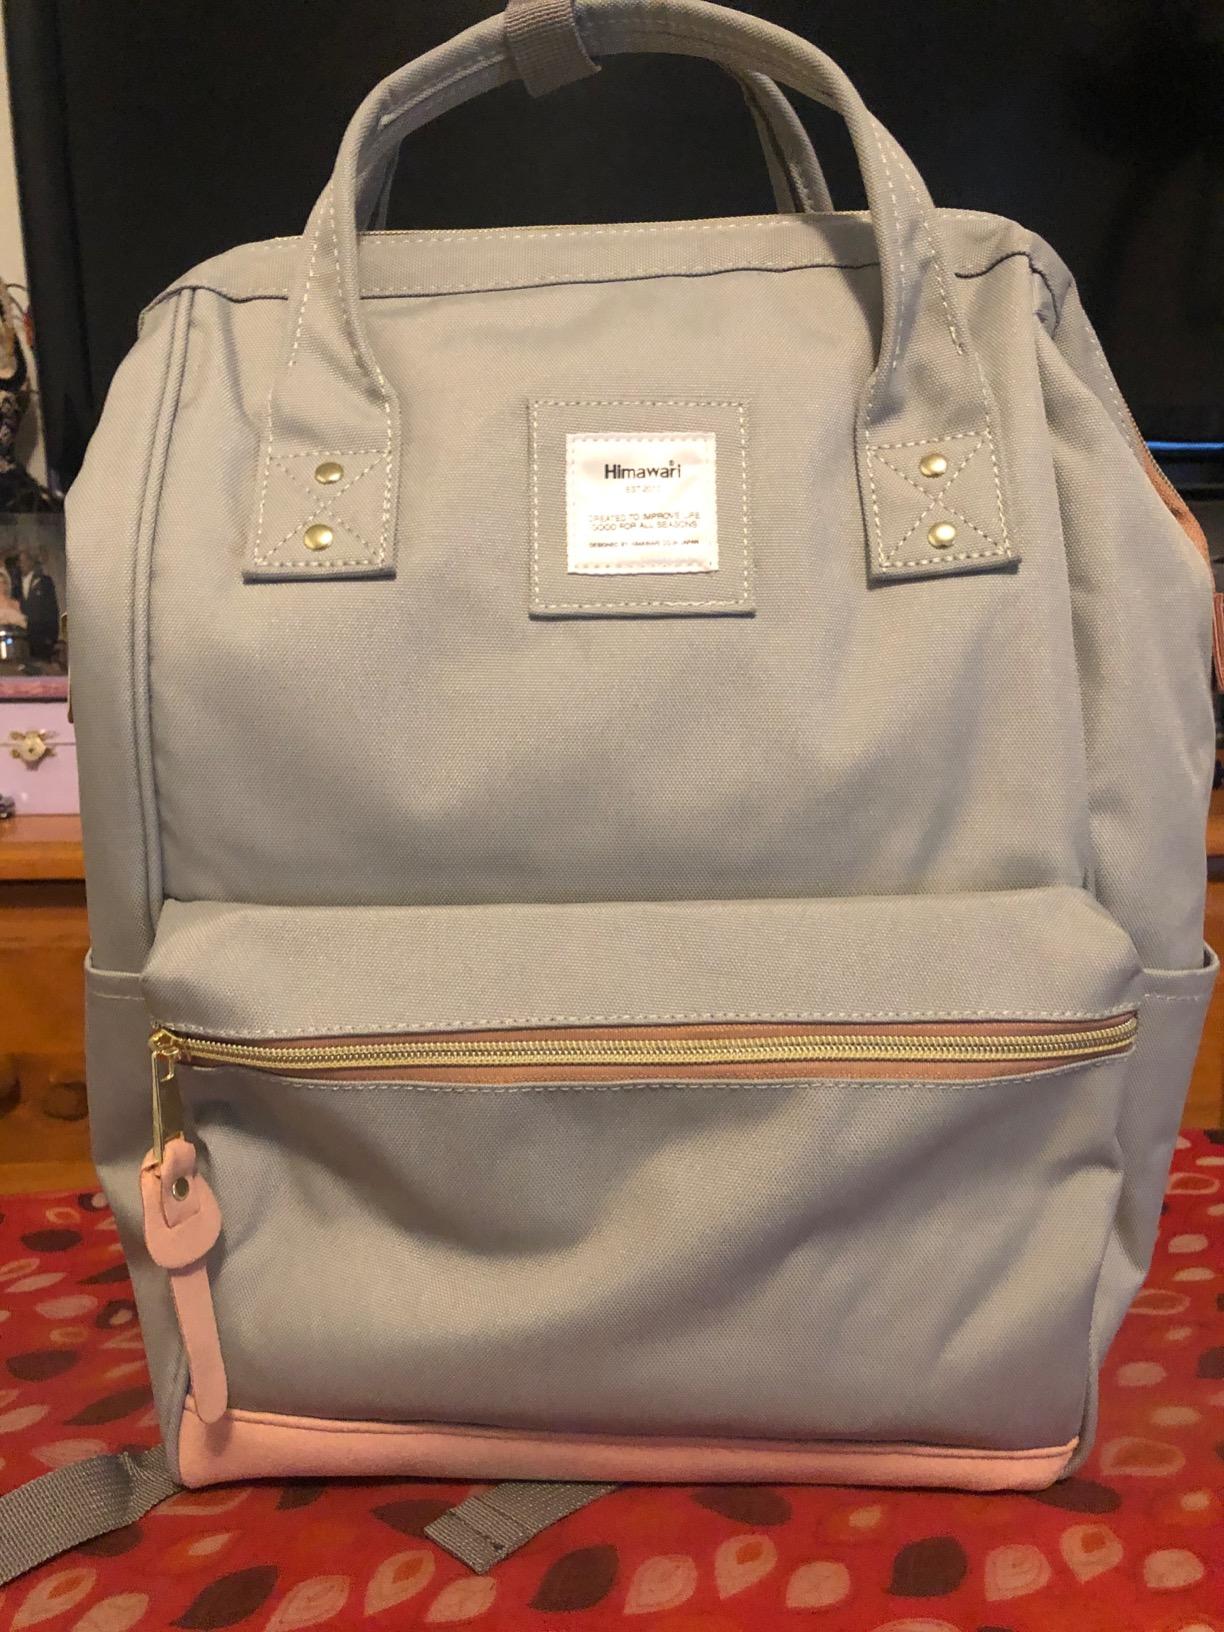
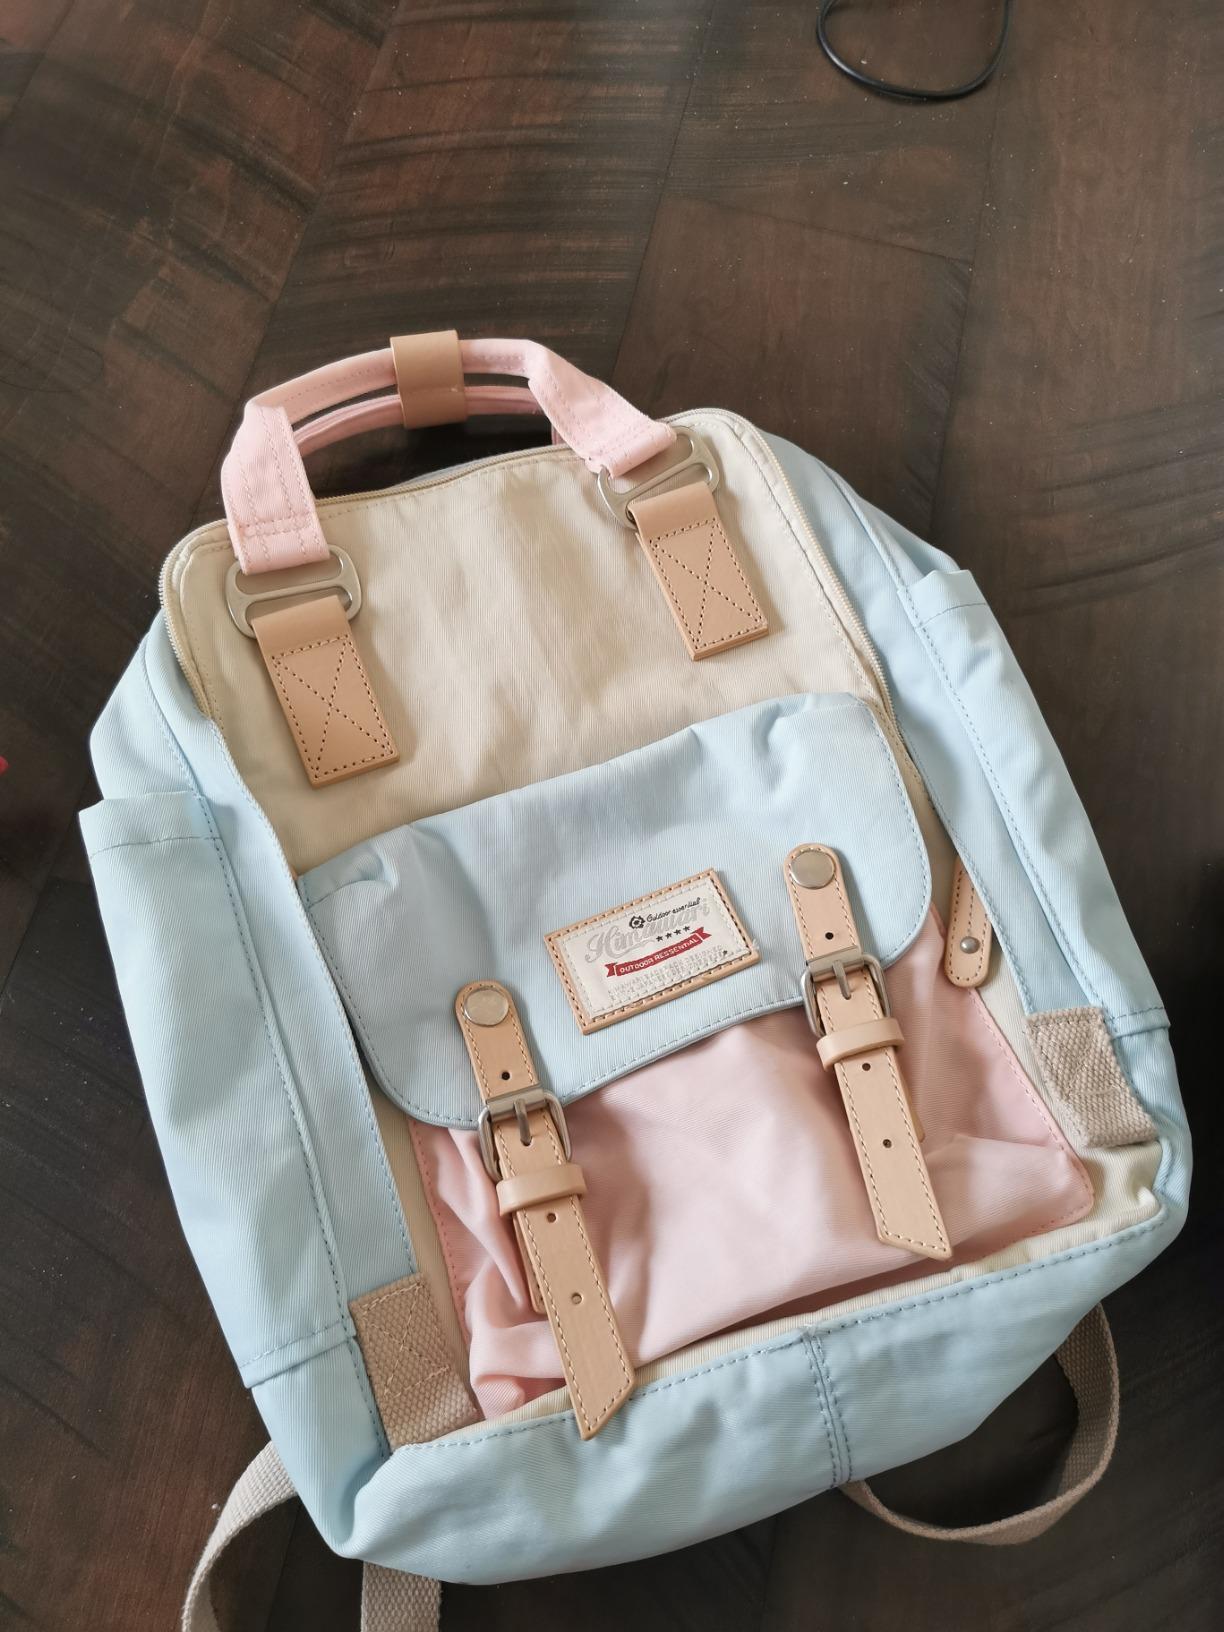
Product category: bag
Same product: no